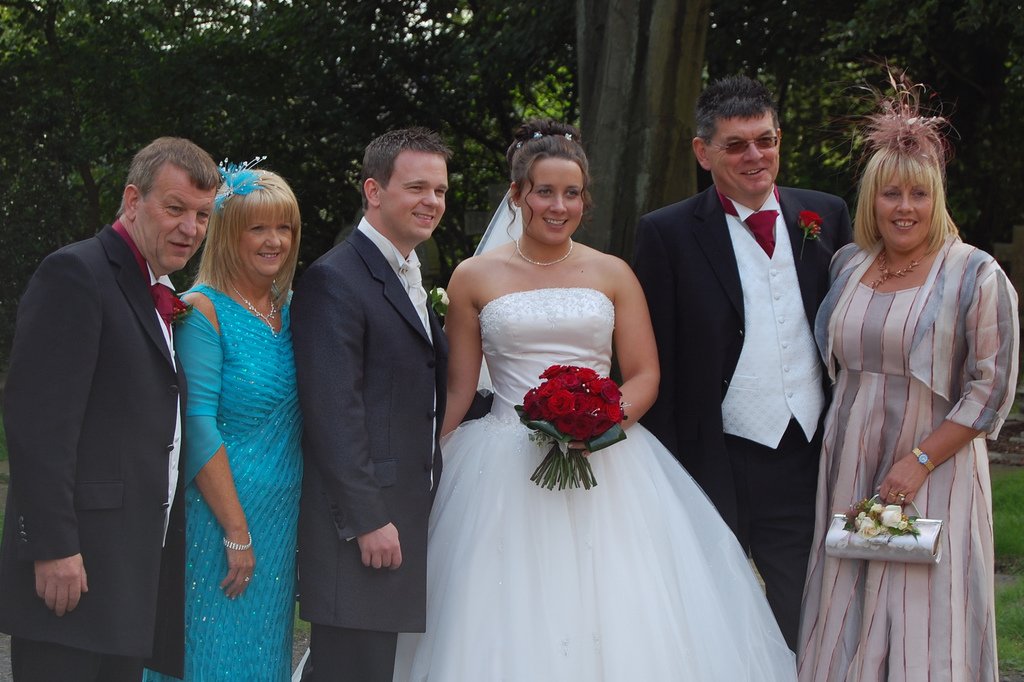
Label: not_food